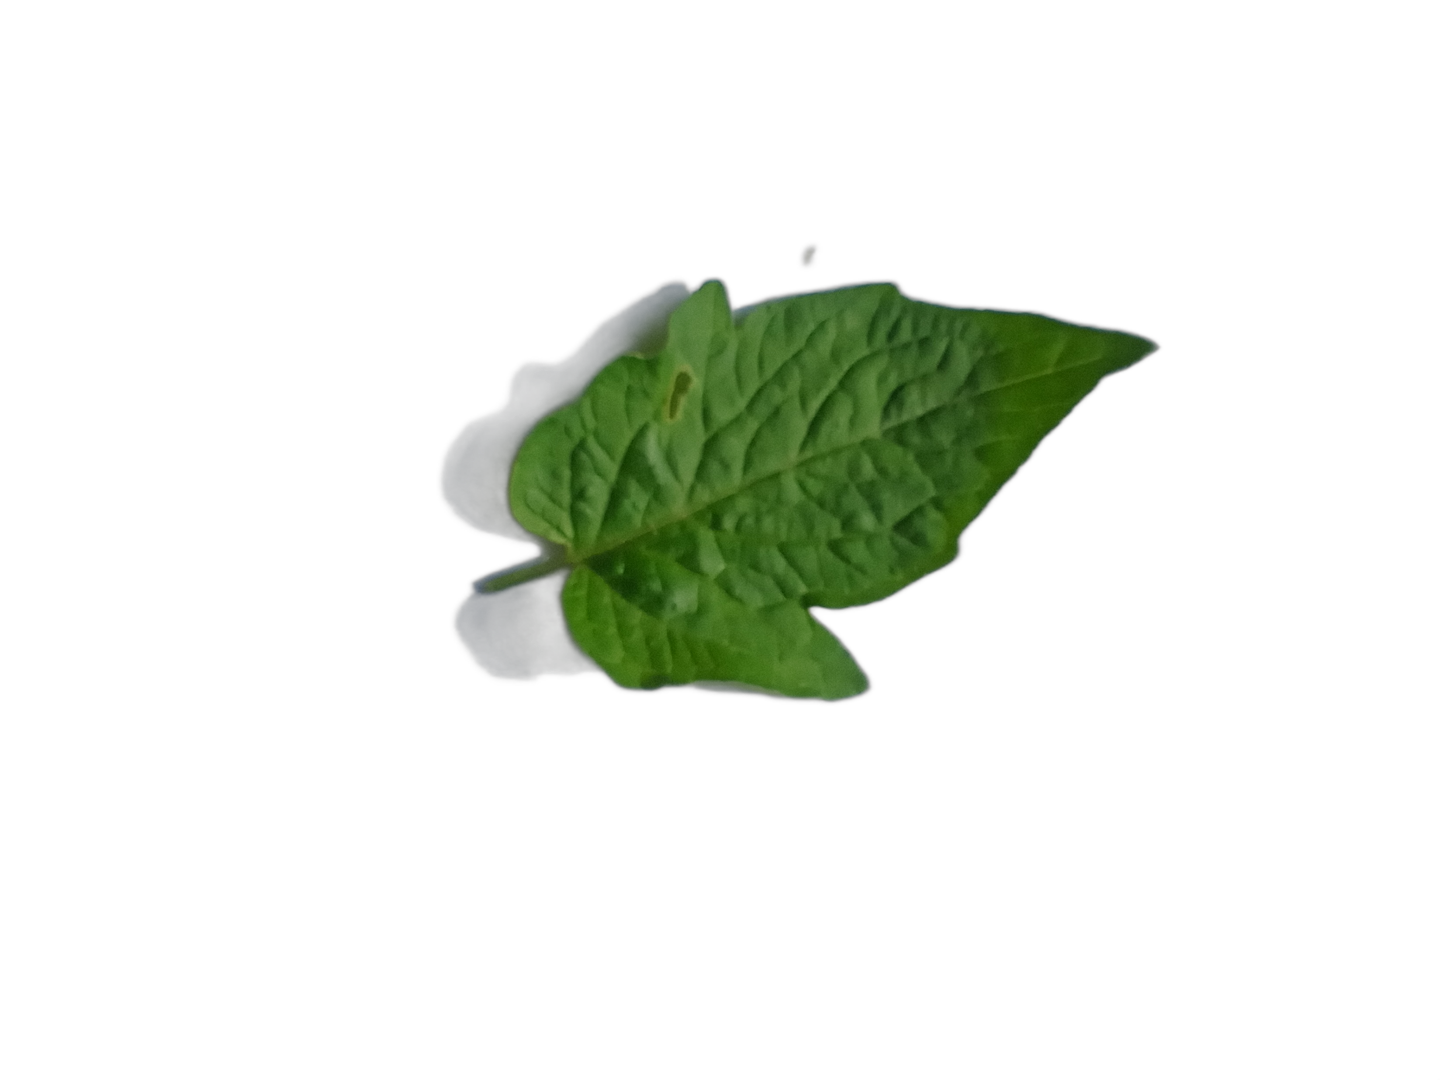
Crop: Tomato
Label: White_spot